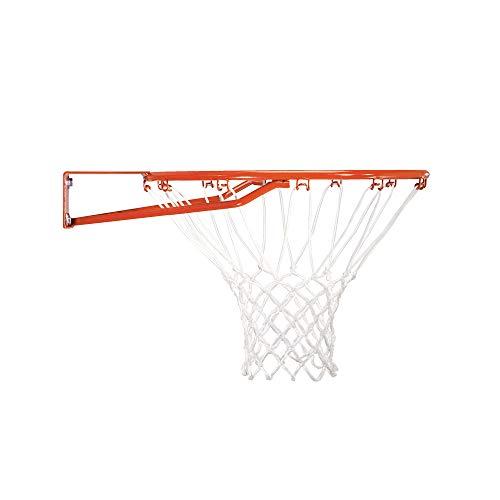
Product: Lifetime Basketball Rim
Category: Sports & Outdoors | Sports & Fitness | Accessories | Field, Court & Rink Equipment | Basketball Court Equipment | Backboard Components | Rims
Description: Standard rim only - Does not include Slam-it spring hardware.
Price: $37.19
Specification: Product Dimensions:         3 x 20 x 24 inches ; 2.88 pounds    |Shipping Weight: 13 pounds (View shipping rates and policies)|ASIN: B000IOBFJI|California residents:  Click here for Proposition 65 warning.|Item model number: 5818|    #2    in Basketball Rims